National Museum of Decorative Arts, Buenos Aires

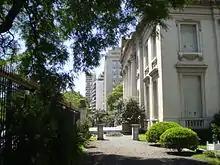
The gardens and the neighboring Argentine Automobile Association

The Entrance Hall: The walls and the ceiling are completely covered by fake Paris stone. The luxurious stairs lead to the principal floor. Its sumptuous Louis XV style was accomplished including in its decoration Ionic pilasters, arcs and groin vault ceilings. Above the cornice are allegories of the Arts: Music, Architecture, Sculpture and Painting which emphasize the Neoclassic character of the rooms.